Peanuts (1996 film)

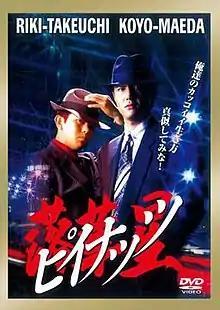

is a 1996 Japanese action-comedy film directed by Takashi Miike.